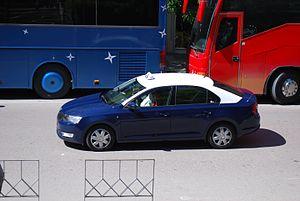
Vue de Thessalonique.